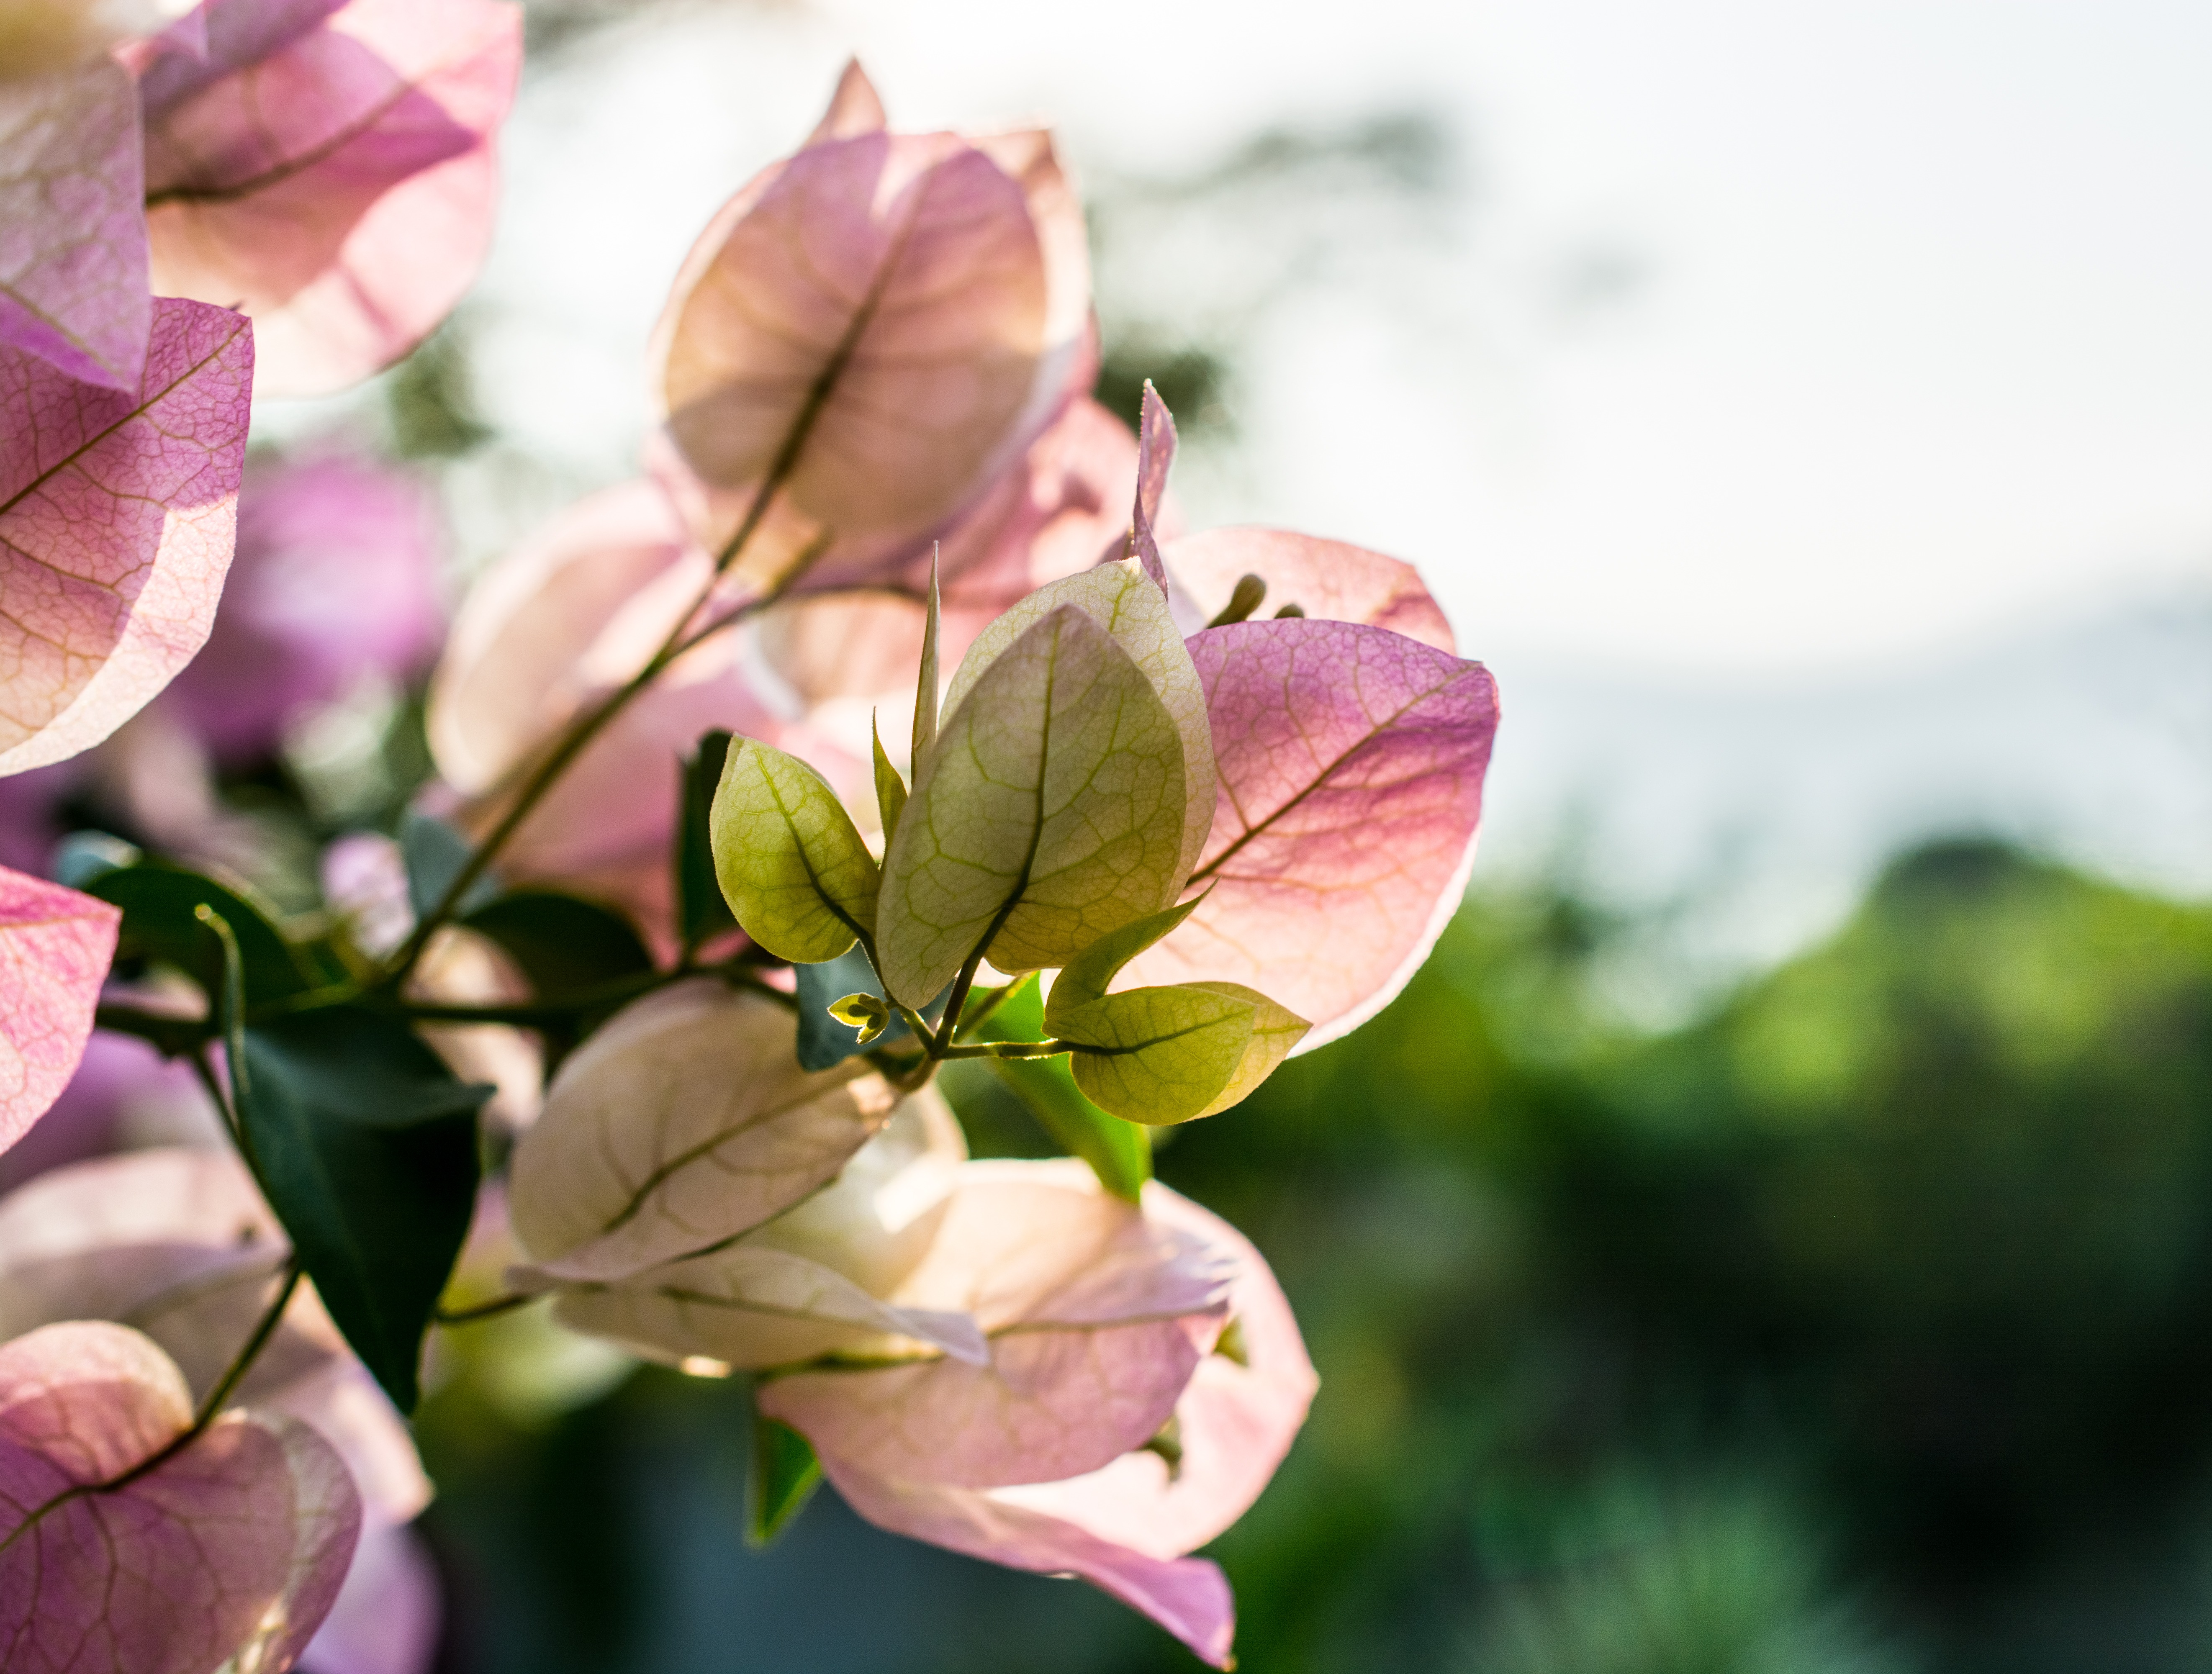
branch, blossom, plant, photography, leaf, flower, petal, bloom, spring, botany, pink, close, flora, wildflower, flowers, close up, bud, macro photography, flowering plant, shrub bloom, land plant